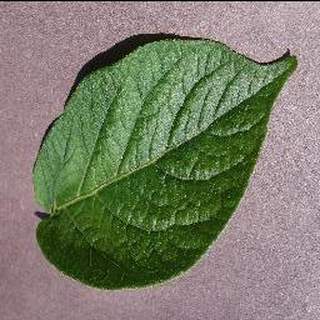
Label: healthy_potato